Romina Belluscio

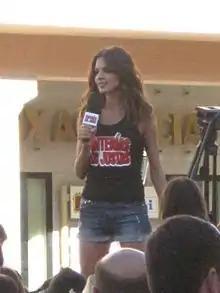
Belluscio in 2010

Romina Belluscio (born 19 February 1979) is an Argentine TV presenter for Antena 3.